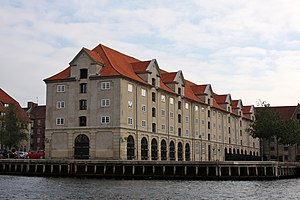
Eigtveds Pakhus
Eigtveds Pakhus på Asiatisk Plads.
Eigtveds Pakhus er en historisk bygning beliggende på Asiatisk Plads på Christianshavn i København.